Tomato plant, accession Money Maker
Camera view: tilt-top (135 deg); turntable rotation: 240 degrees
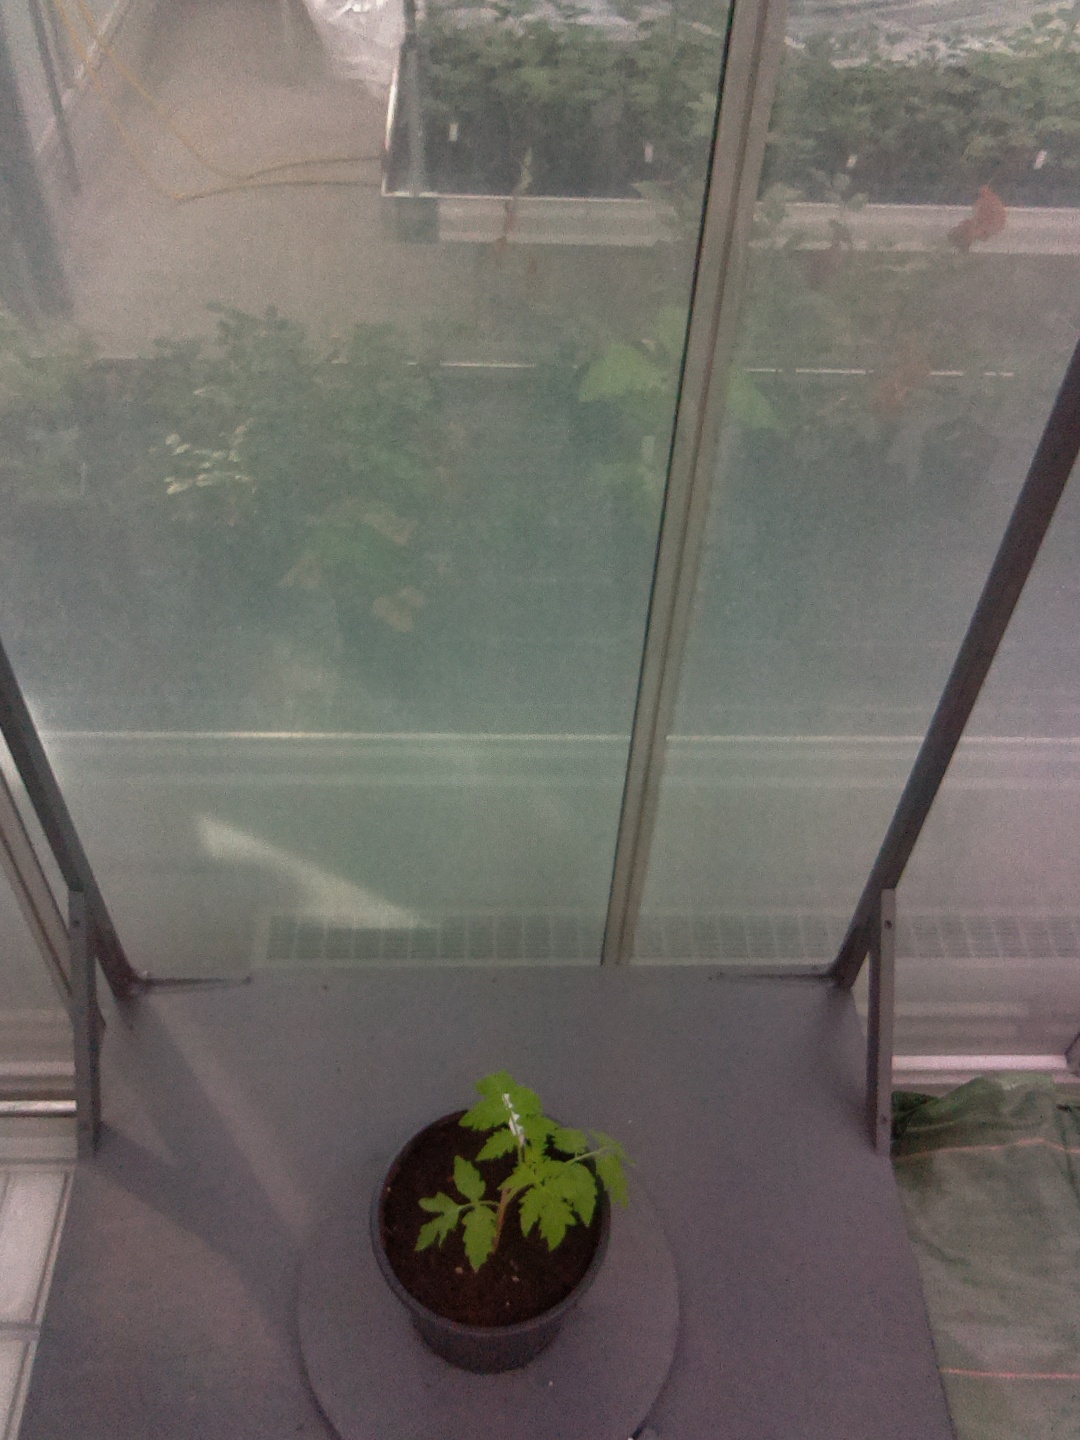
BBCH growth stage 13: 6 of true leaves visible